List of former and proposed municipalities of Belgrade

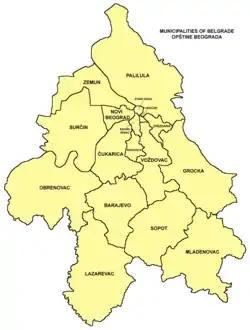
Metropolitan area of the City of Belgrade (click to enlarge)

It took 27 years (from 1944 to 1971) to territorially shape the modern metropolitan area of the City of Belgrade. Even after 1971 some changes occurred, but due to the internal reorganization, the area's outer borders were intact. Certain ideas of the enlarging further the metropolitan area appeared in the early 1990s. Still, rhey were not realized (see "Further expansion" below). Some of the most important changes include: